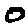
Label: 0